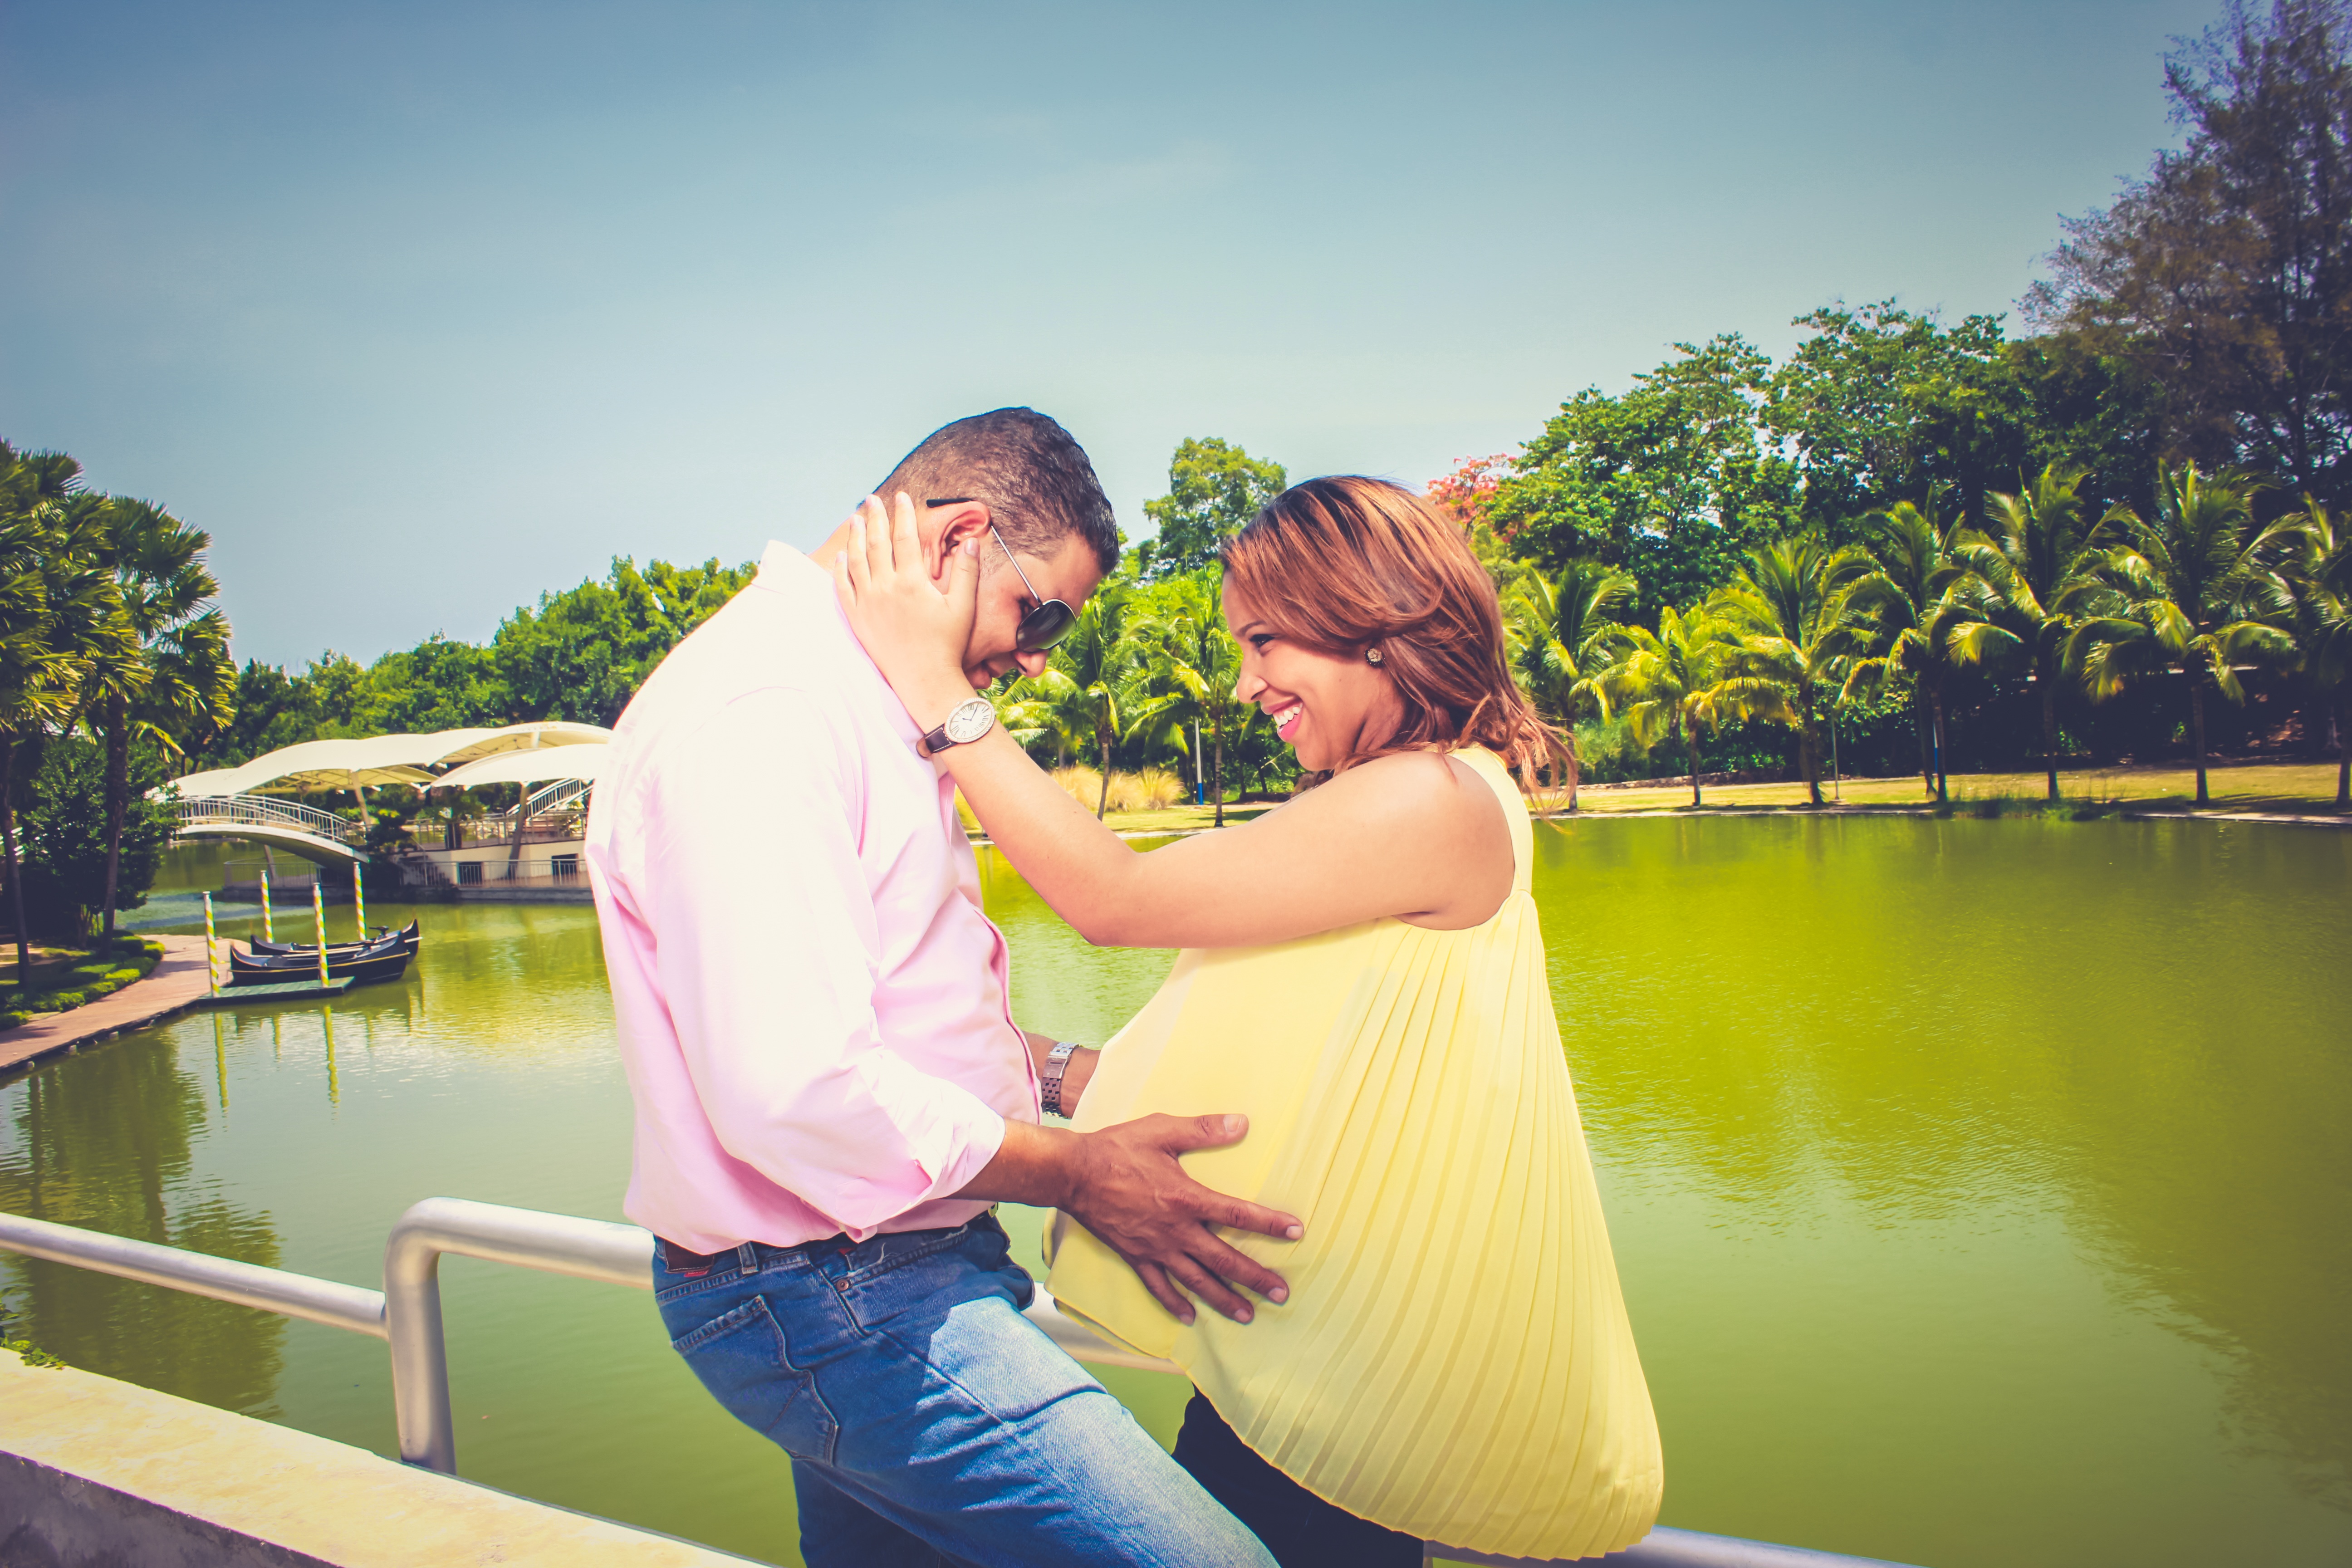
people, flower, vacation, singer, romance, leisure, ceremony, barriga, sexy, carolina, medina, interaction, omar, mami, papi, embazarada, ponciano